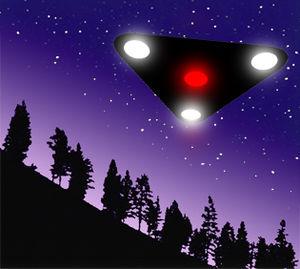
Triangle noir est le nom donné à des objets volants non identifiés en forme de triangles, observés, à partir de la veille de Noël 1982, au-dessus de villes de la côte est des États-Unis, dans la région nord de la vallée où coule le fleuve qui arrose New-York, l'Hudson.